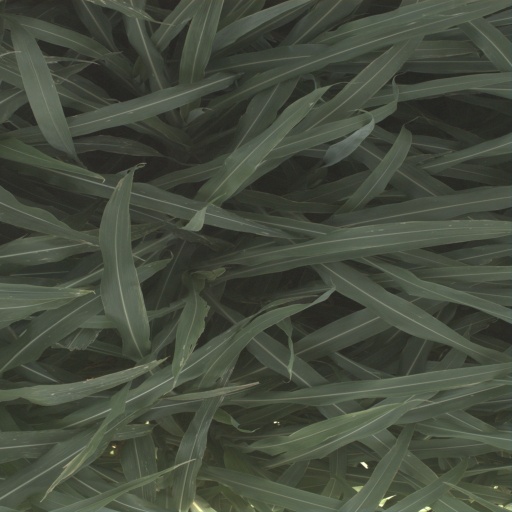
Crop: sorghum